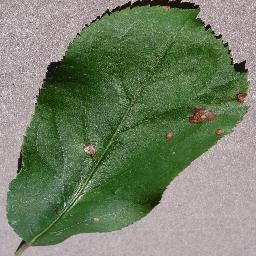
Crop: apple
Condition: black_rot